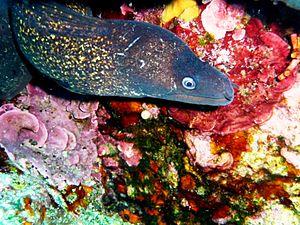
Murène, mer méditerranée
Les murènes ou murénidés forment une famille de poissons anguilliformes. On compte environ 200 espèces réparties dans 16 genres. La plus grande espèce, la murène à longue queue, peut mesurer jusqu'à 4 m de long mais la plupart mesurent environ 1,50 m.